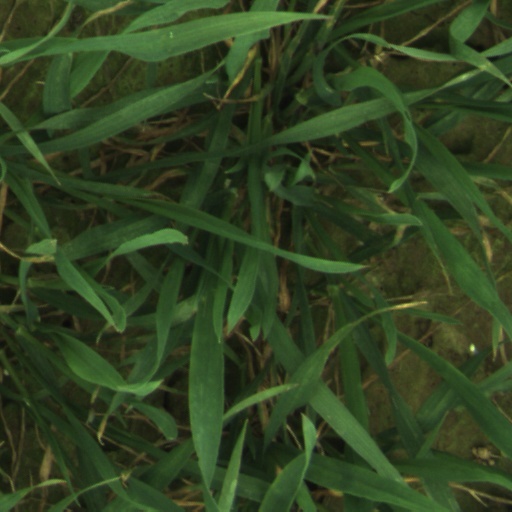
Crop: wheat